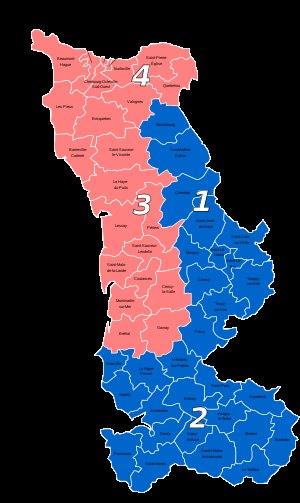
Le département de la Manche est divisé de 1958 à 2012 en cinq circonscriptions législatives, le nombre de sièges ayant été ramené à quatre lors du nouveau découpage électoral de 2010, en vigueur à compter des élections législatives de 2012.